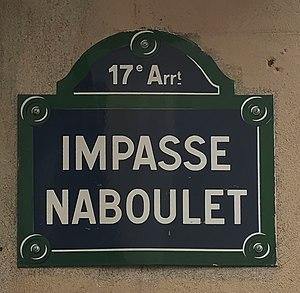
Image de Paris, septembre 2018.
L'impasse Naboulet est une voie située dans le quartier des Épinettes du 17ᵉ arrondissement de Paris.